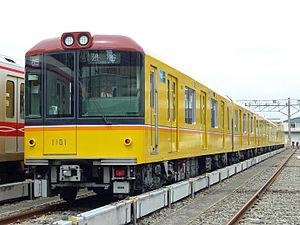
Le métro de Tokyo est un des systèmes de transport en commun desservant l'agglomération de Tokyo au Japon. Il se compose des lignes de deux compagnies : Tokyo Metro et Toei.